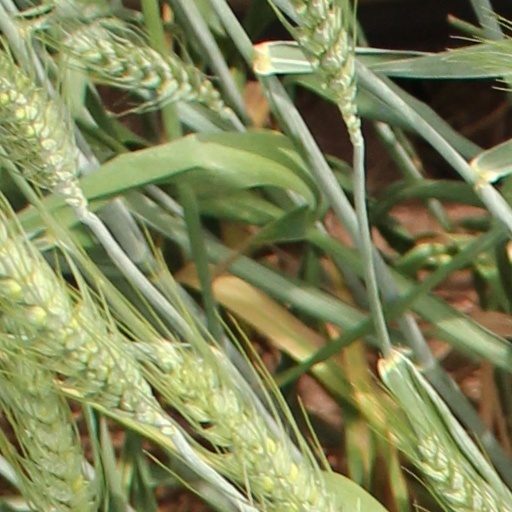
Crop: wheat